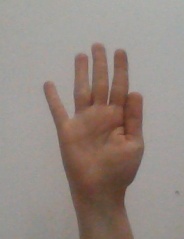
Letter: sheen